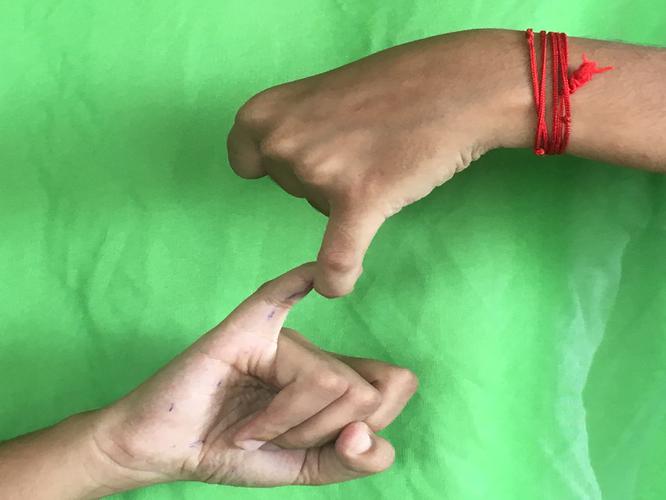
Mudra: Kilaka
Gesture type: double_hand